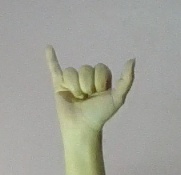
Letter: ya